Björn Kugelberg

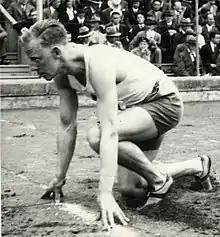
Kugelberg in 1931

Björn Fredrik Arvid Kugelberg (9 February 1905 – 27 October 1980) was a Swedish sprinter. He competed in the 200 m and events at the 1928 Summer Olympics and placed fourth in the relay.